Rebel Heart

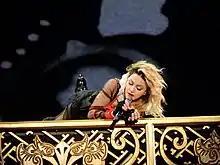
Madonna performing album track "Devil Pray" during the Rebel Heart Tour.

In its year end review of albums released in 2015, "Rolling Stone" ranked "Rebel Heart" at number 45 noting: ""Rebel Heart" was [Madonna's] finest album in a decade, picking up the disco-stick baton of her 2005 "Confessions on a Dance Floor" as Madonna voyages back into the groove and reflects on where she's been lately". It was also listed at number six on its ranking of the 20 Best Pop Albums of 2015. Similarly, in its year end review, "Spin" magazine listed the album at number 21 as Andrew Unterberger noted that: "For most artists who spent whole decades defining the mainstream, titling an album "Rebel Heart" would seem misguided at best, but for Madonna, it's truer now than ever: A fifty-something refusing to bend to public demands about how she should age gracefully... is as big an act of defiance as you can stage in contemporary pop music". AllMusic called "Rebel Heart" one of their Favorite Pop Albums of 2015, describing it as: "Bold, messy, and life-affirming record that finds Madonna simultaneously looking forward and back".